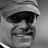
Emotion: happy